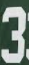
Number: 3